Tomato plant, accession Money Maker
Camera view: vertical (180 deg); turntable rotation: 30 degrees
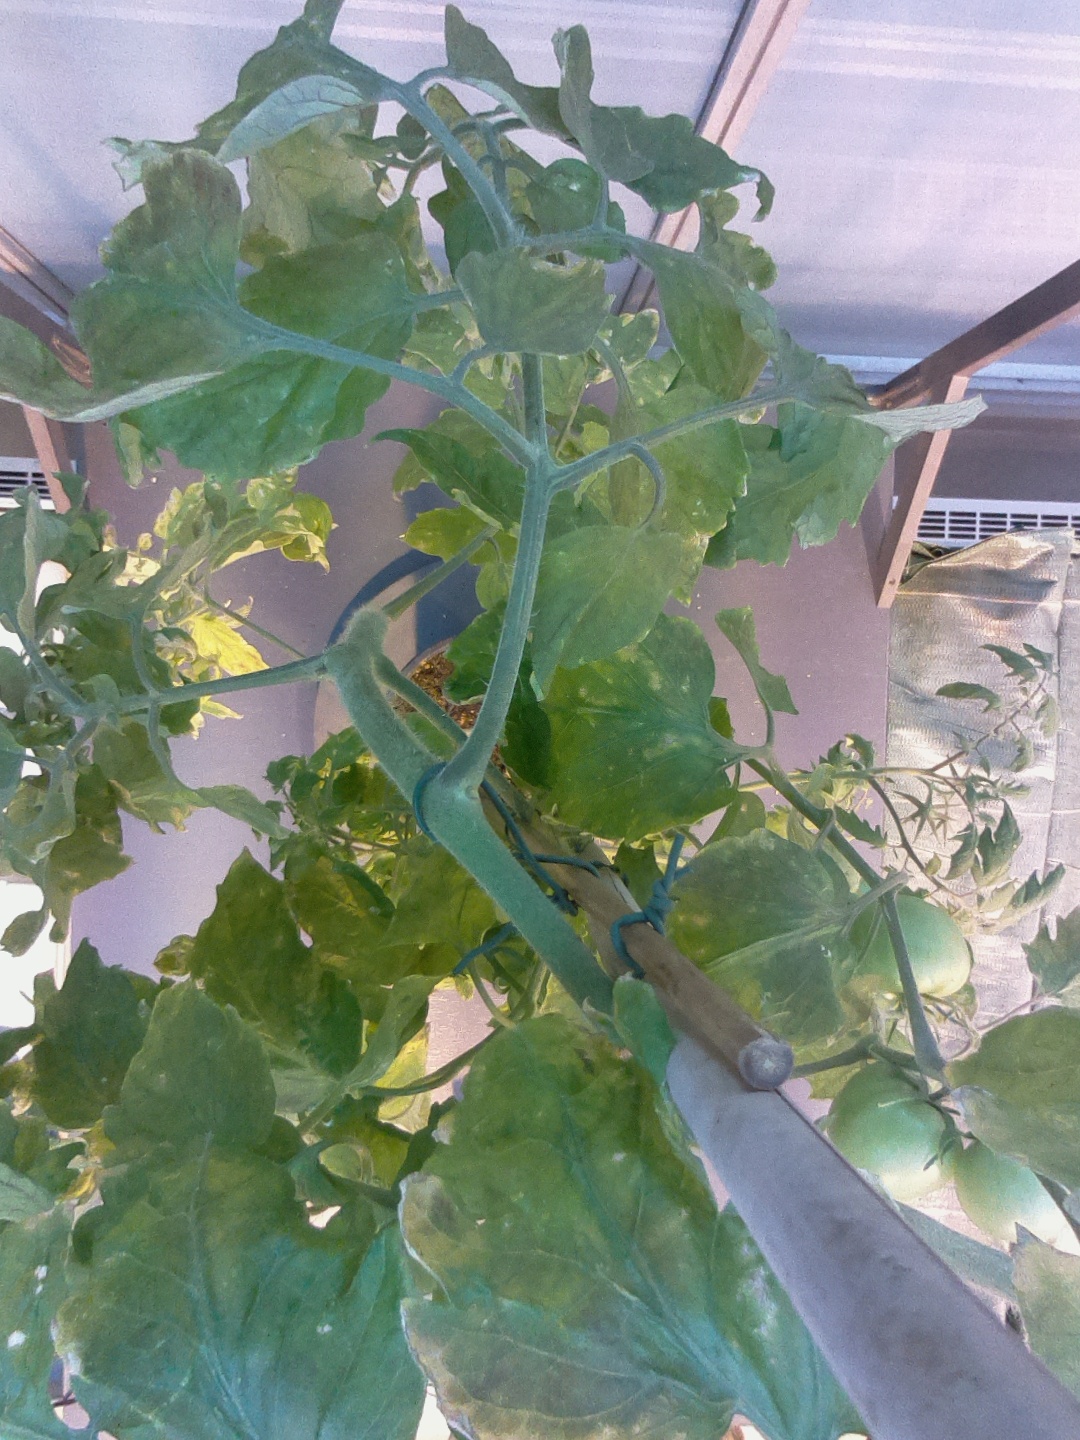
BBCH growth stage 79: 90% -100% of final fruit size